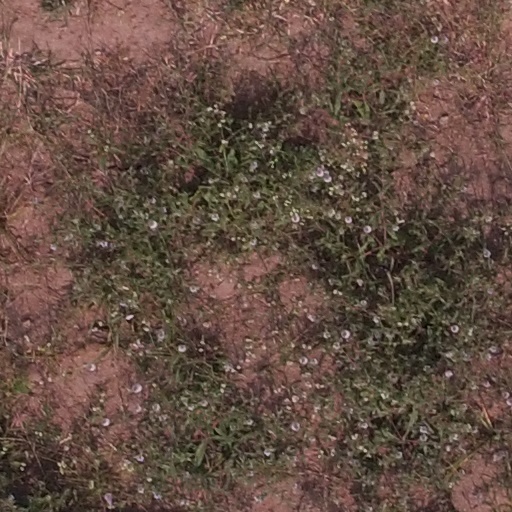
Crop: maize; corn